The Most Natural Thing

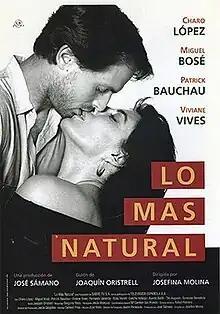
Theatrical release poster

The Most Natural Thing a 1991 Spanish melodrama film directed by Josefina Molina from a screenplay by Joaquín Oristrell which stars Charo López alongside Miguel Bosé, Patrick Bauchau, and Viviane Vives.